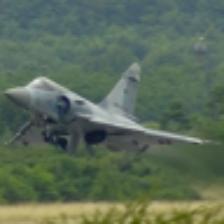
Label: NonHuman